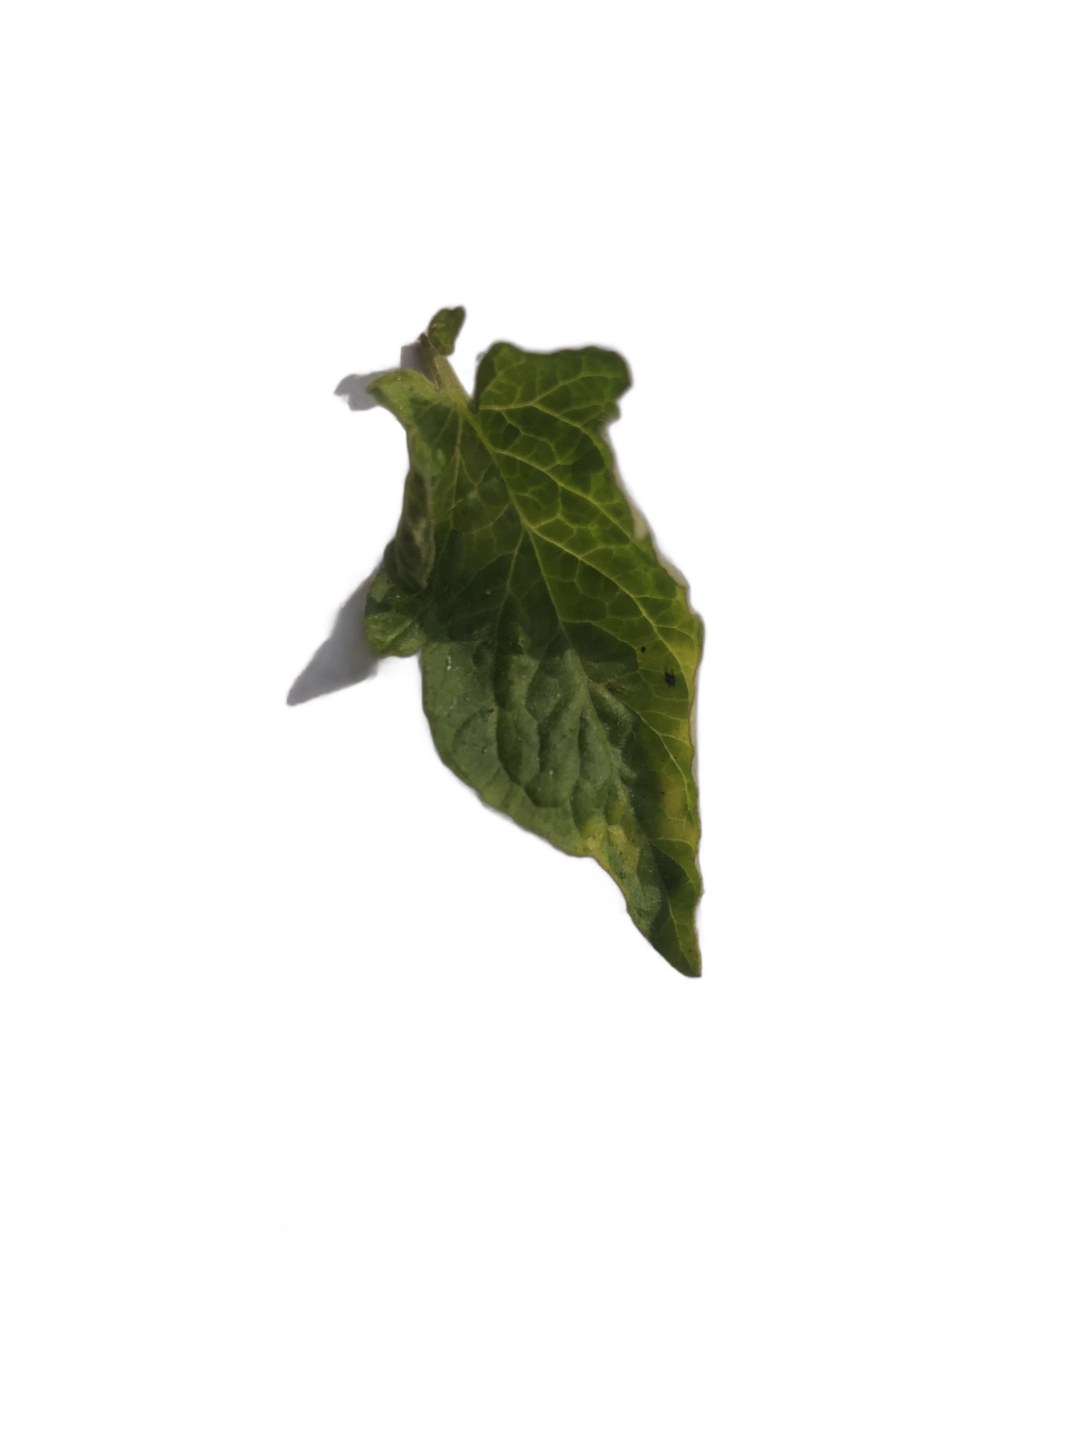
Crop: Tomato
Label: Spot